Pistacia

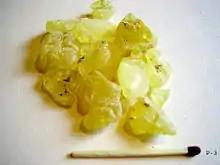
Mastic resin from "Pistacia lentiscus"

Pistacia is a genus of flowering plants in the cashew family, Anacardiaceae. It contains 10 to 20 species that are native to Africa and Eurasia from the Canary Islands, all of Africa, and southern Europe, warm and semidesert areas across Asia, and North America from Guatemala to Mexico, as well as southern Texas.